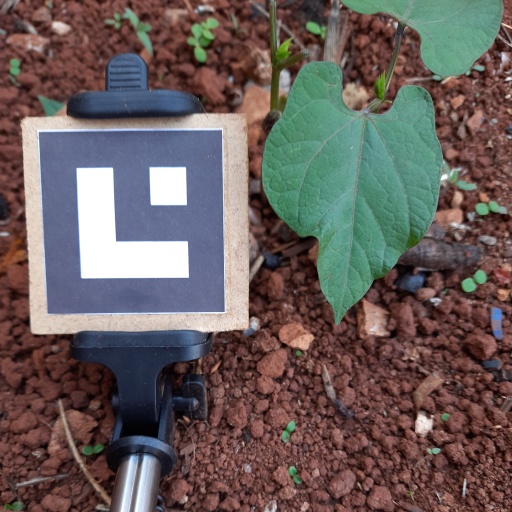
Observations: wavy surface, no eating holes, under shade